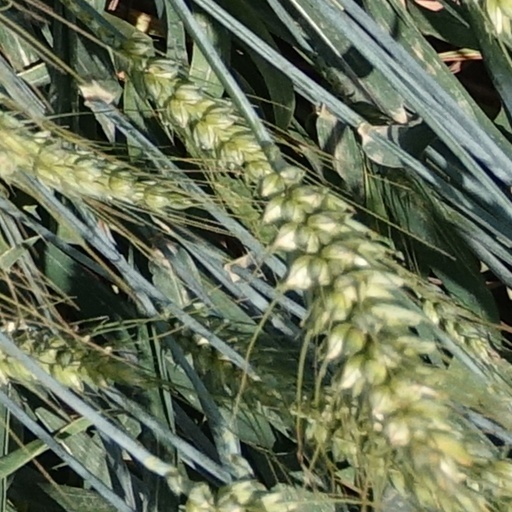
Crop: wheat